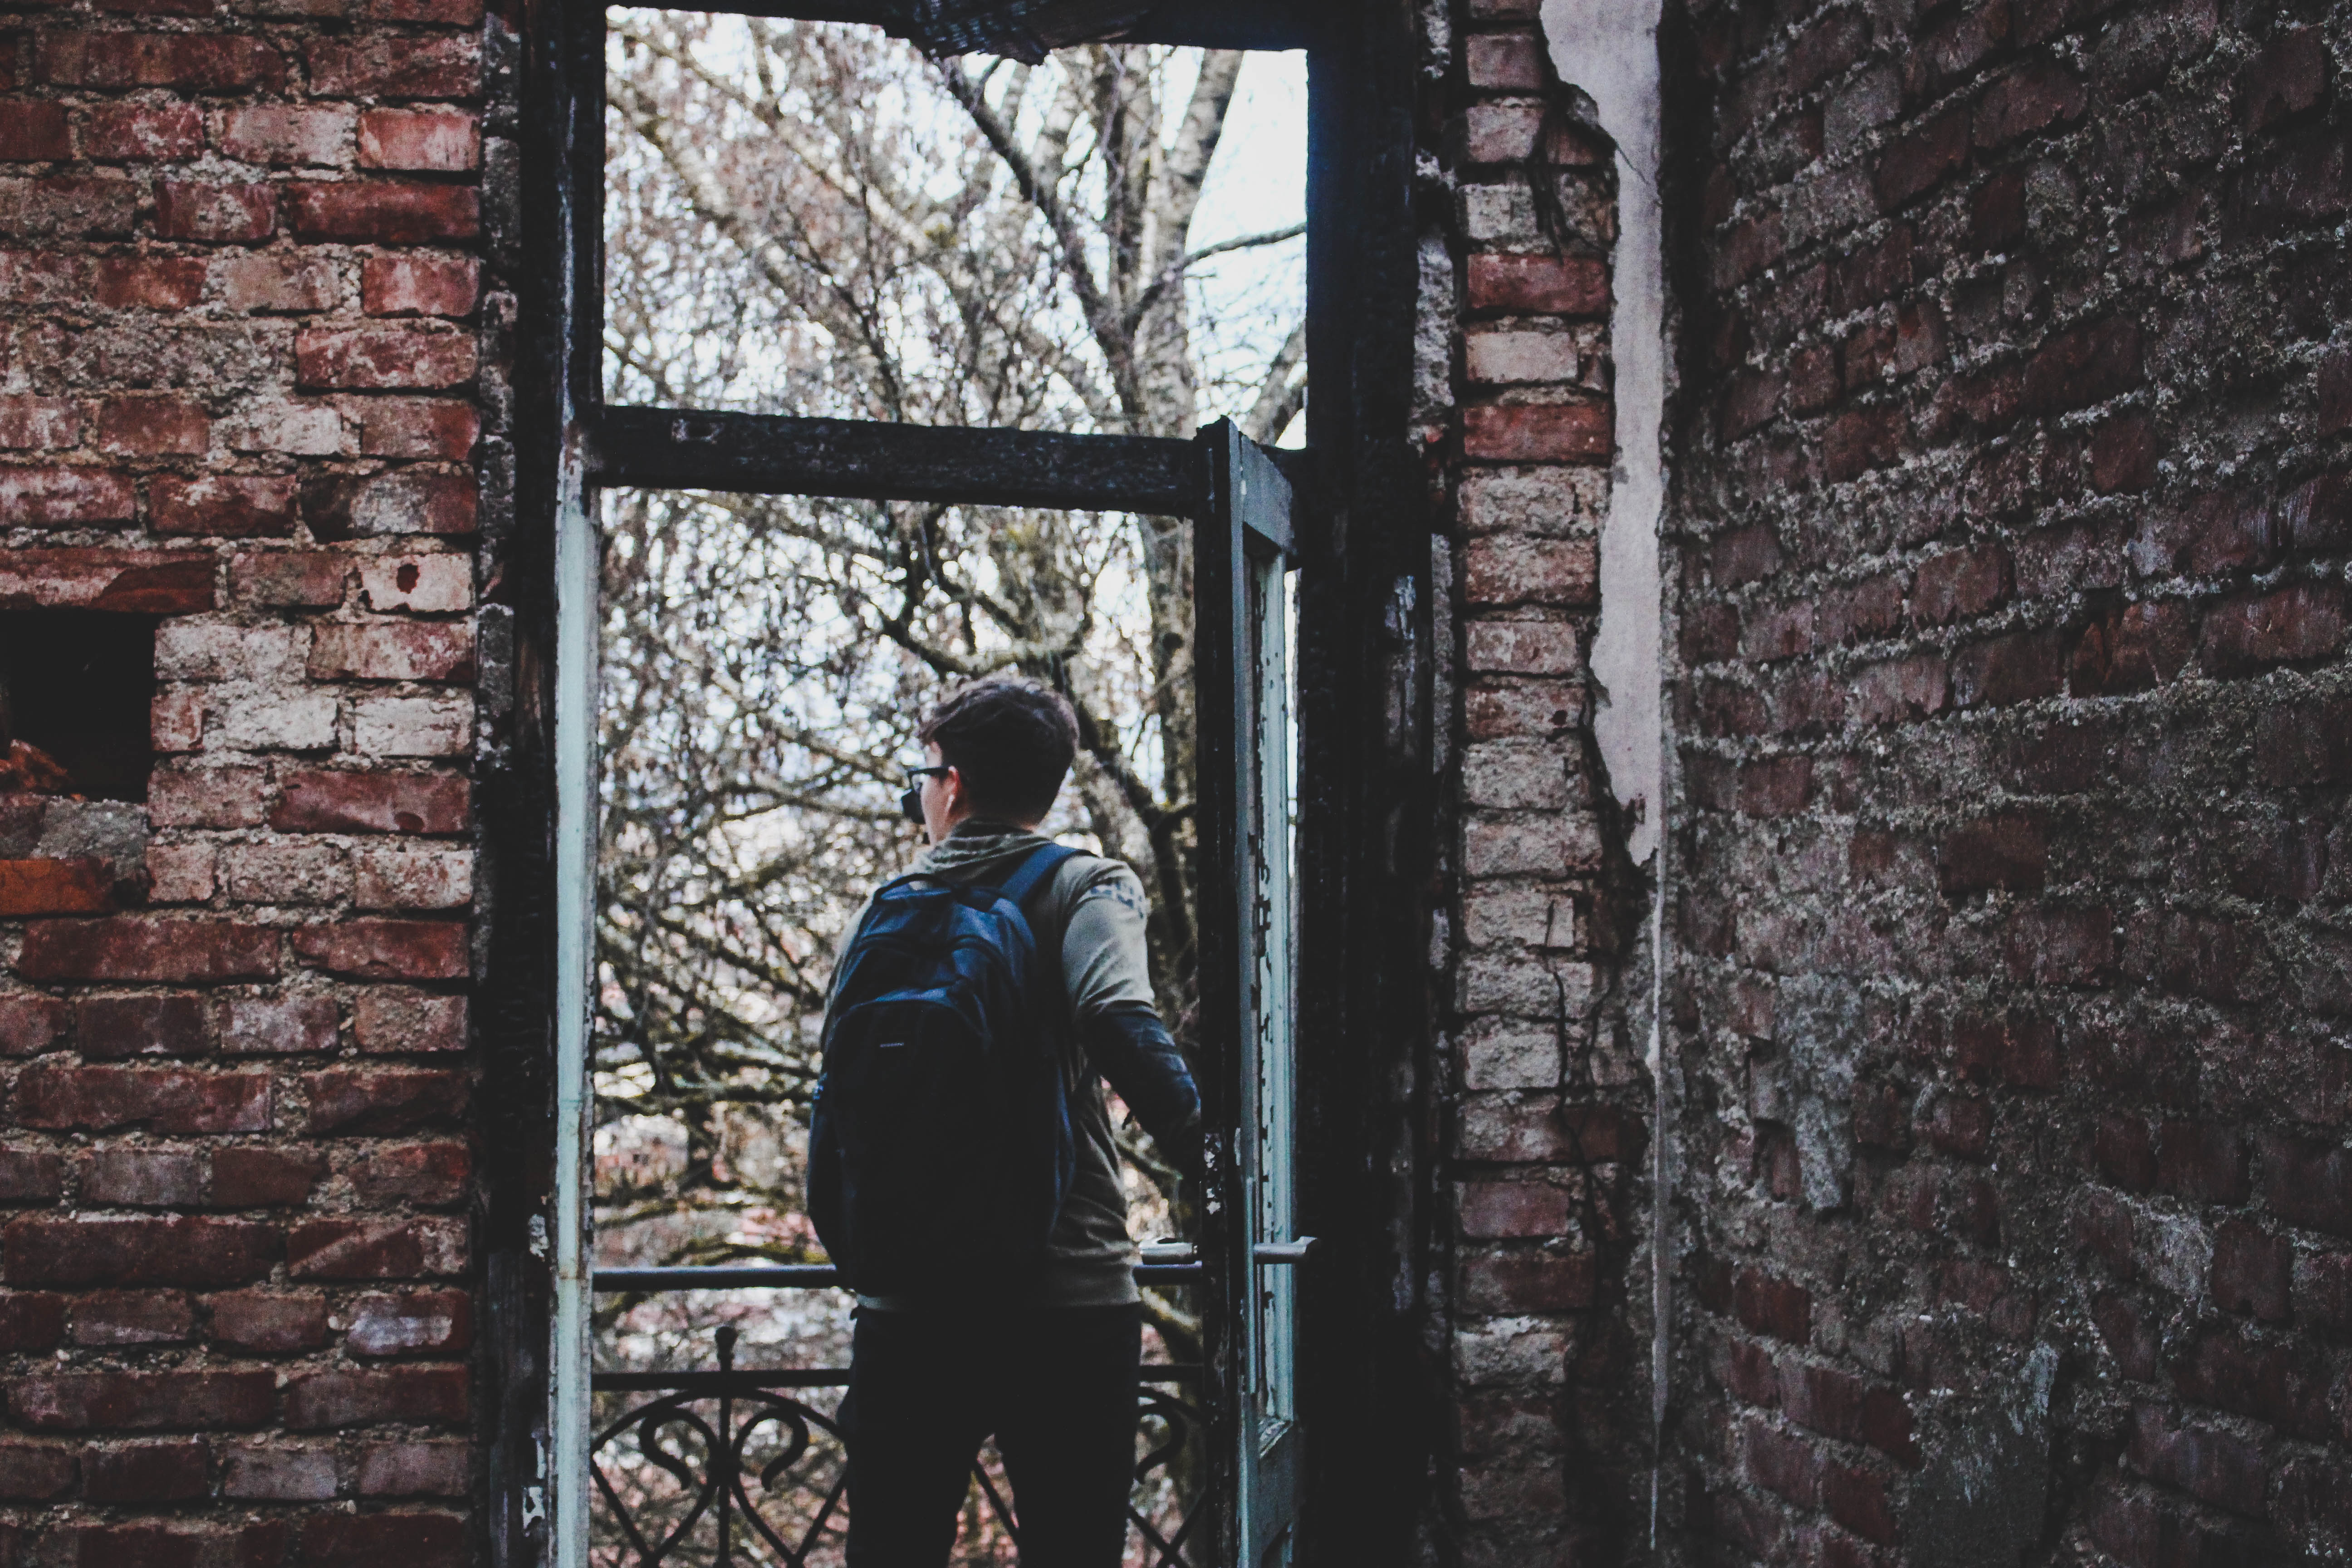
man, road, street, window, alley, urban, wall, explore, male, guy, art, urban area